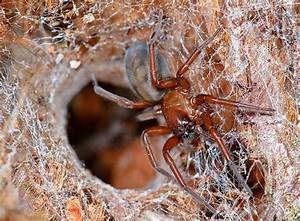
Label: ragno